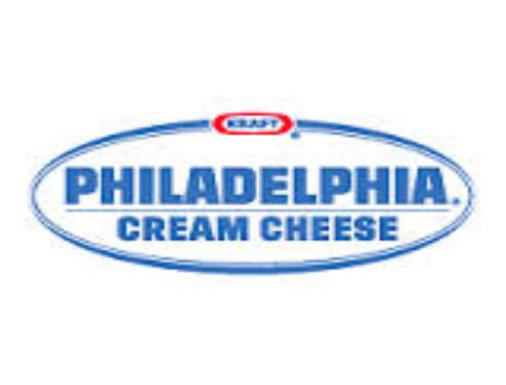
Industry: Food